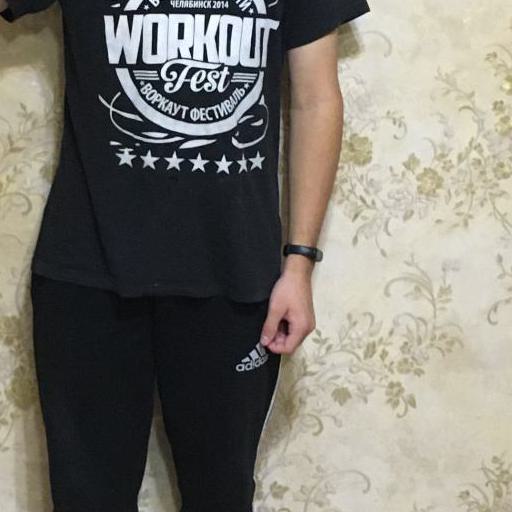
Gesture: no_gesture